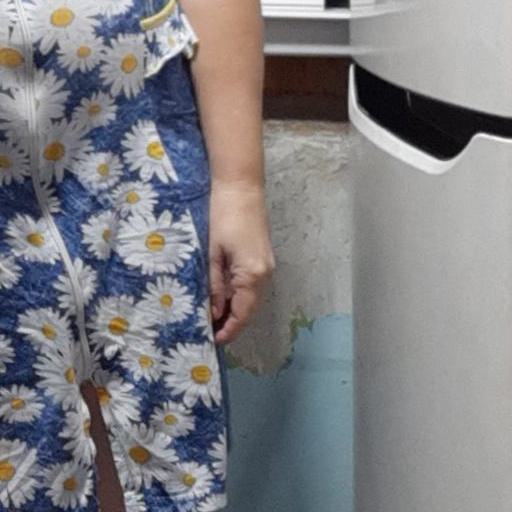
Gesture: no_gesture